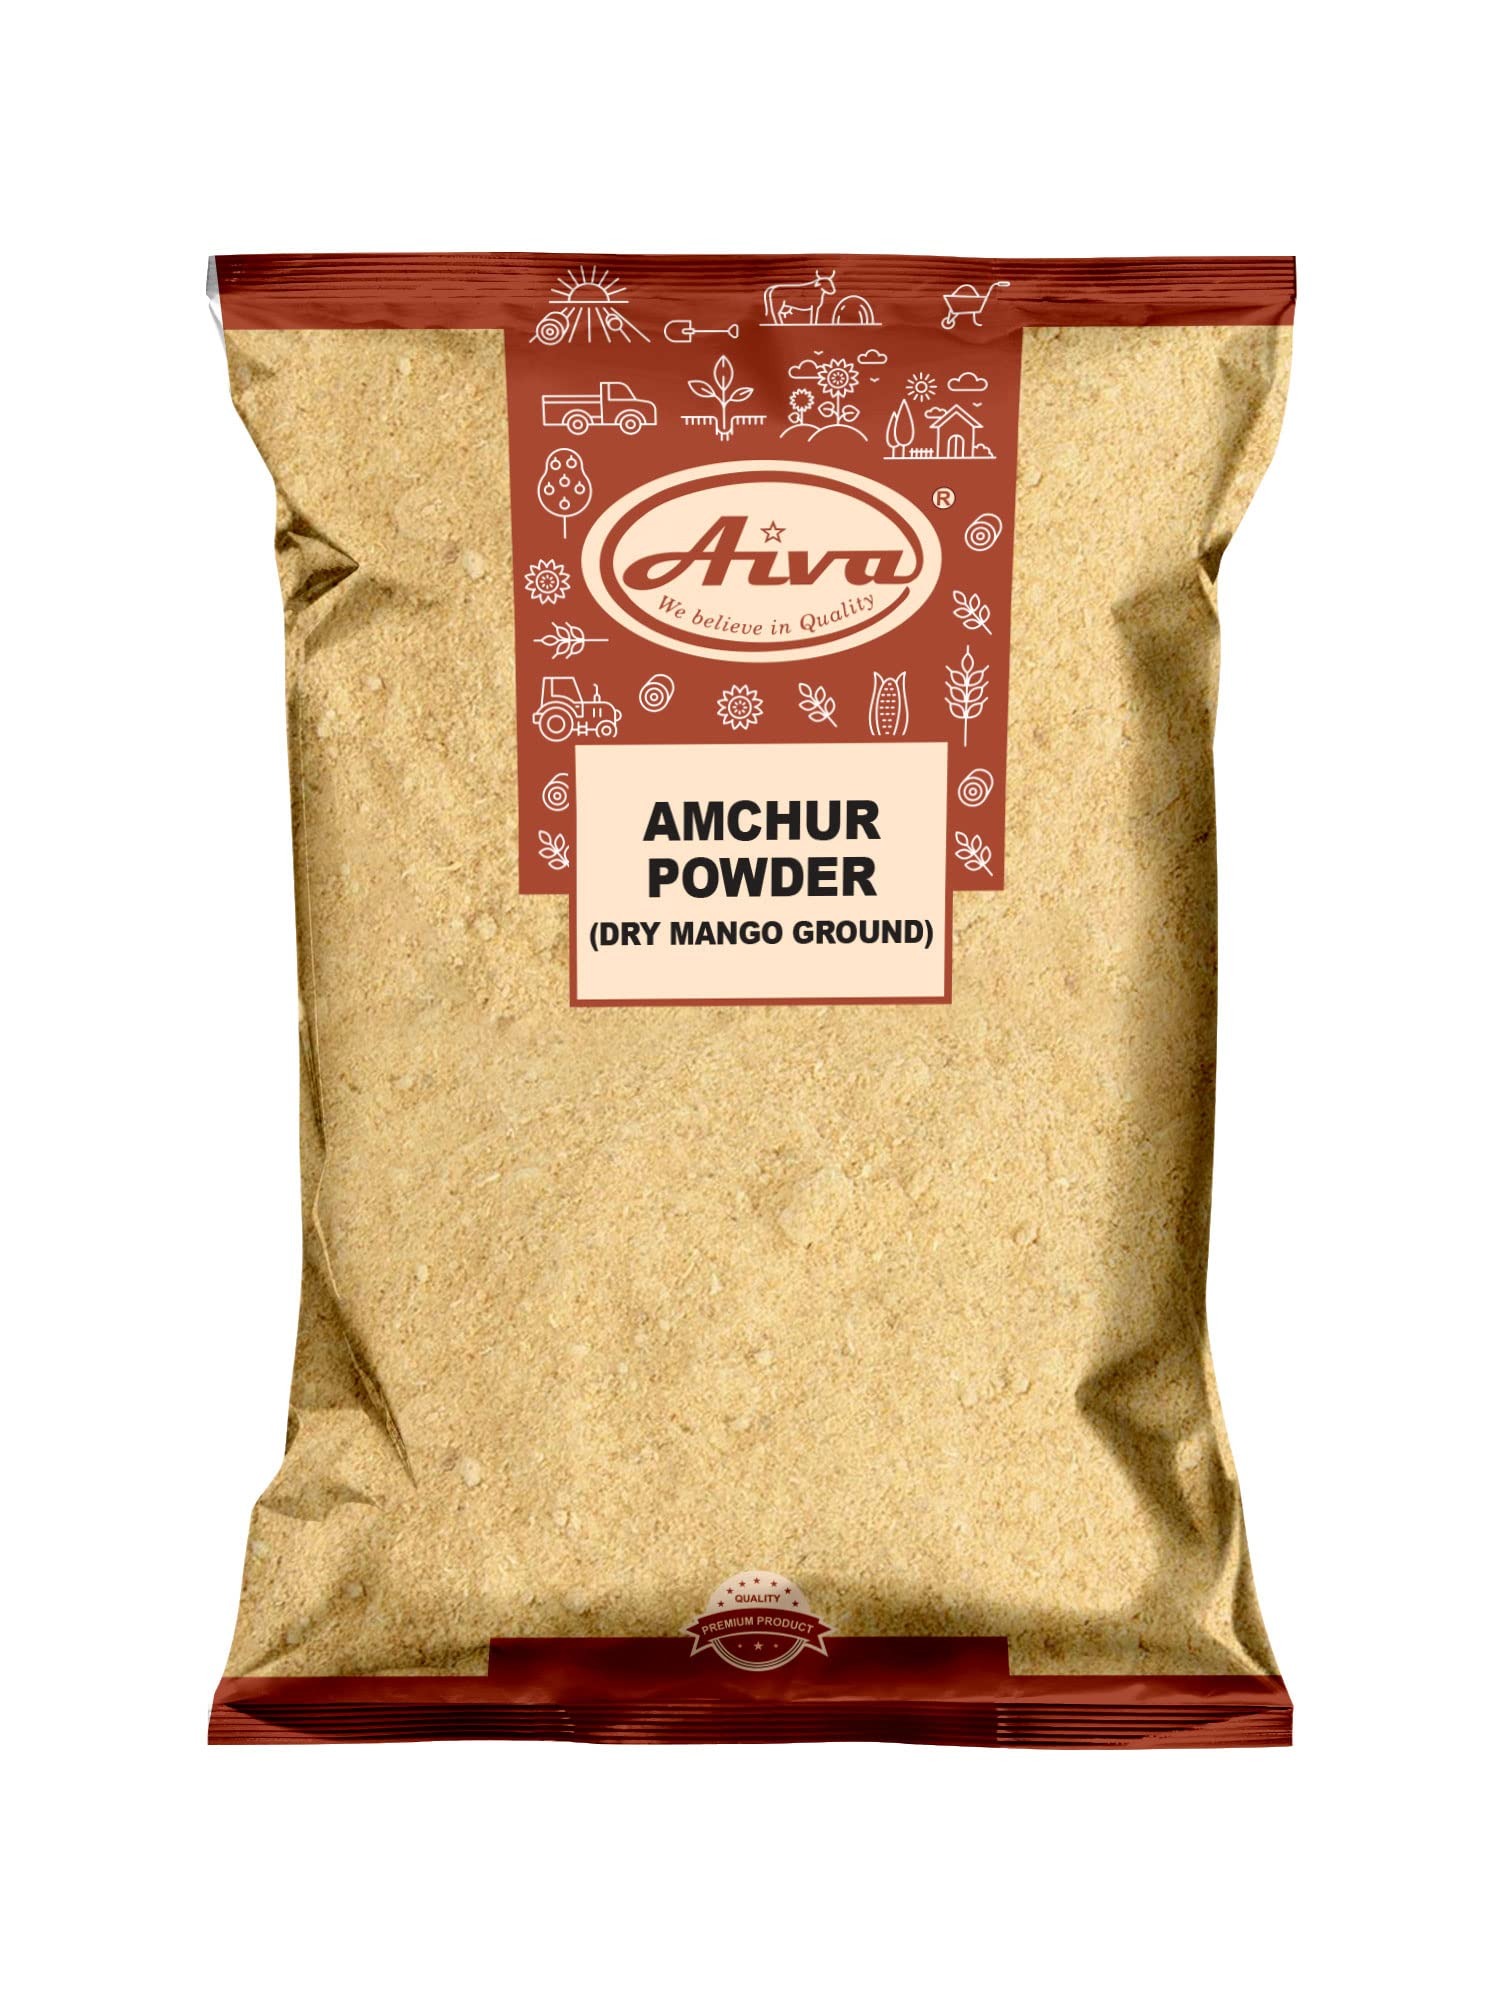
Item Name: AIVA Amchur (Dried Mango) Ground | Powder Spice ~ All Natural, Indian Origin | No Color | Vegan | NON-GMO | No Salt or fillers (2 Pound)
Bullet Point 1: Aiva Products Dry Mango (Amchur) Powder is 100% Natural and that is a very common ingredient added to a lot of recipes, Aiva Dry Mango Powder has no colors, no preservative, no MSG, and no fillers added.
Bullet Point 2: Dry Mango Powder is primarily used in samosa mixture, paratha mixture, chutneys, chaats, and more
Bullet Point 3: Aiva selects the spices & herbs carefully for robust flavor and adds no colors and no additives to the spices & herbs
Bullet Point 4: We only sell the freshest spices that are stored in a weather-controlled facility so that you can get maximum freshness
Bullet Point 5: This product is Non-GMO, Non-ETO, and Aiva Products is a brand "Where You Can Trust"
Product Description: Aiva Products Dry Mango (Amchur) Powder is 100% Natural and that is a very common ingredient added to a lot of recipes, Aiva Dry Mango Powder has no colors, no preservative, no MSG, and no fillers added. Dry Mango Powder is primarily used in samosa mixture, paratha mixture, chutneys, chaats, and more Aiva selects the spices & herbs carefully for robust flavor and adds no colors and no additives to the spices & herbs We only sell the freshest spices that are stored in a weather-controlled facility so that you can get maximum freshness This product is Non-GMO, Non-ETO, and Aiva Products is a brand "Where You Can Trust"
Value: 1.0
Unit: Count

Price: 18.99